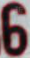
Number: 6